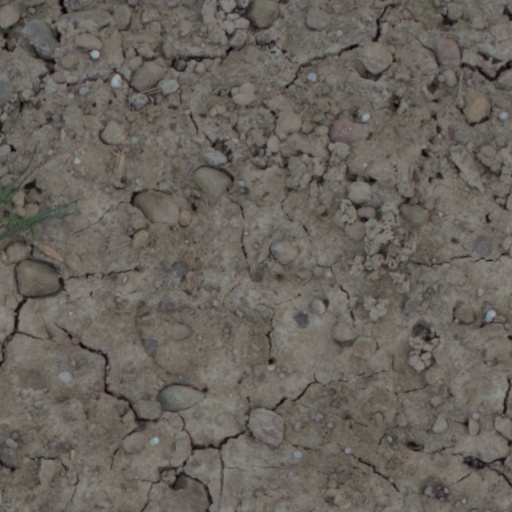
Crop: wheat